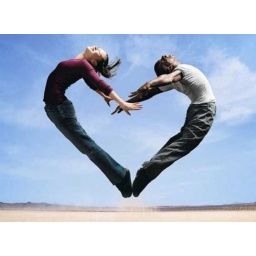
Lying in bed dog in forground  Original Filename: 83815952.jpg